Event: Typhoon Ruby
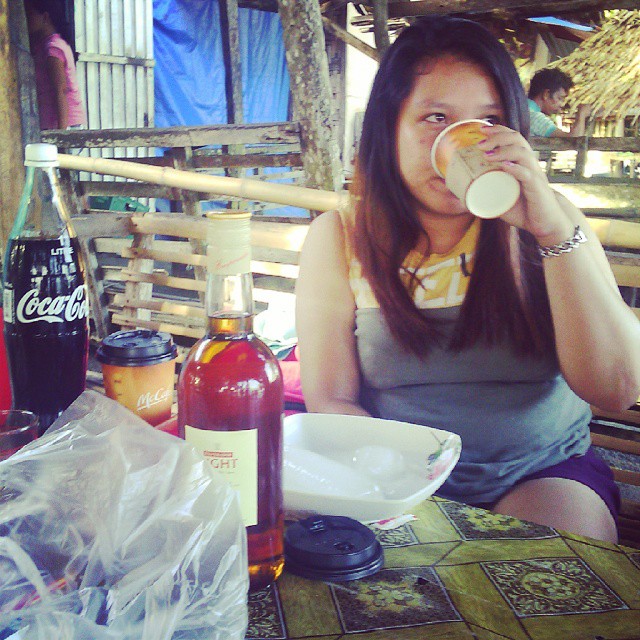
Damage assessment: no_damage